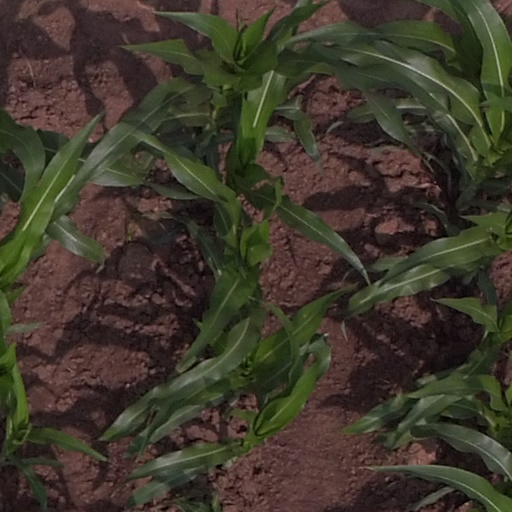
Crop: maize; corn